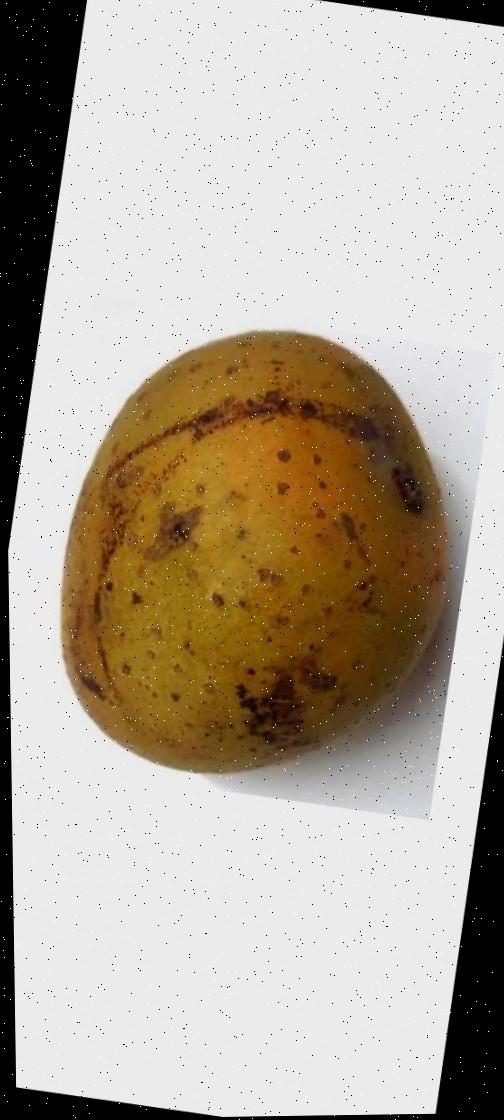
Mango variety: Gourmoti